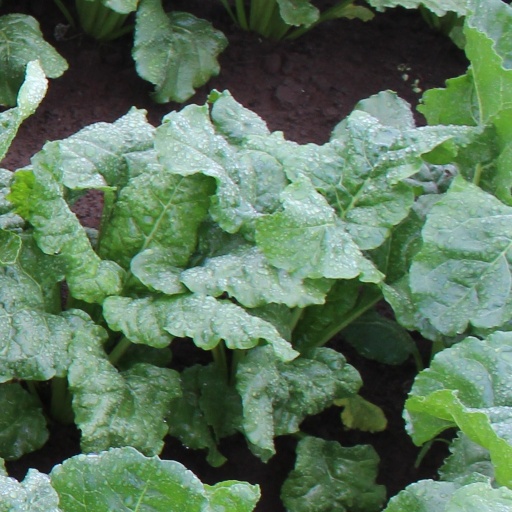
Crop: sugar beet